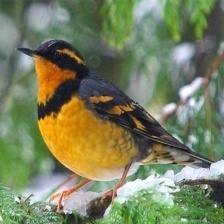
Species: VARIED THRUSH
Scientific name: IXOREUS NAEVIUS